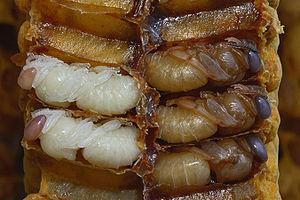
Nymphe de faux-bourdon dans leus cellules ouverte pour la photo. Les nymphes situées à droite de la photo sont plus âgées de quelques jours. Português: Pupas de zangões nas suas celas nos dois lados de um favo. As pupas do lado direito têm mais alguns dias de idade e encontram-se mais desenvolvidas. This is a retouched picture, which means that it has been digitally altered from its original version. Modifications: rotation, crop, background at the right edge replaced..